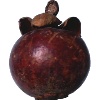
Label: mangostan